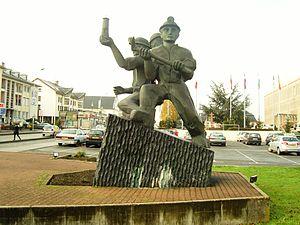
monument
Cet article recense les œuvres d'art dans l'espace public dans la Moselle, en France.